Studio pottery

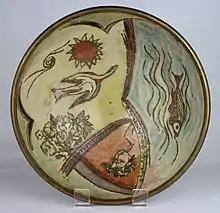
Thrown Bowl by Bernard Forrester, England

Some studio potters now prefer to call themselves ceramic artists, or simply artists, for example, Grayson Perry, based in London. Studio pottery is represented by potters all over the world and has strong roots in Britain. Art pottery is a related term, used by many potteries from about the 1870s onwards, in Britain and North America; it tends to cover larger workshops, where there is a designer supervising the production of skilled workers who may have input into the pieces made. The heyday of British and American art pottery was about 1880 to 1940.